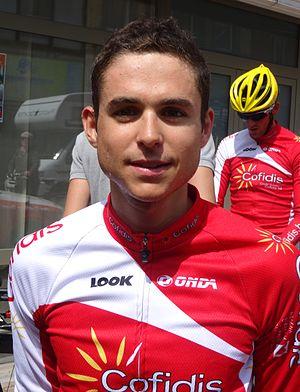
Reportage photographique réalisé le vendredi 30 mai à l'occasion du contre-la-montre individuel de la troisième étape du Tour de Belgique 2014 à Dixmude, Belgique.
La saison 2014 de l'équipe cycliste Cofidis est la dix-huitième de cette équipe.